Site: brandenburg
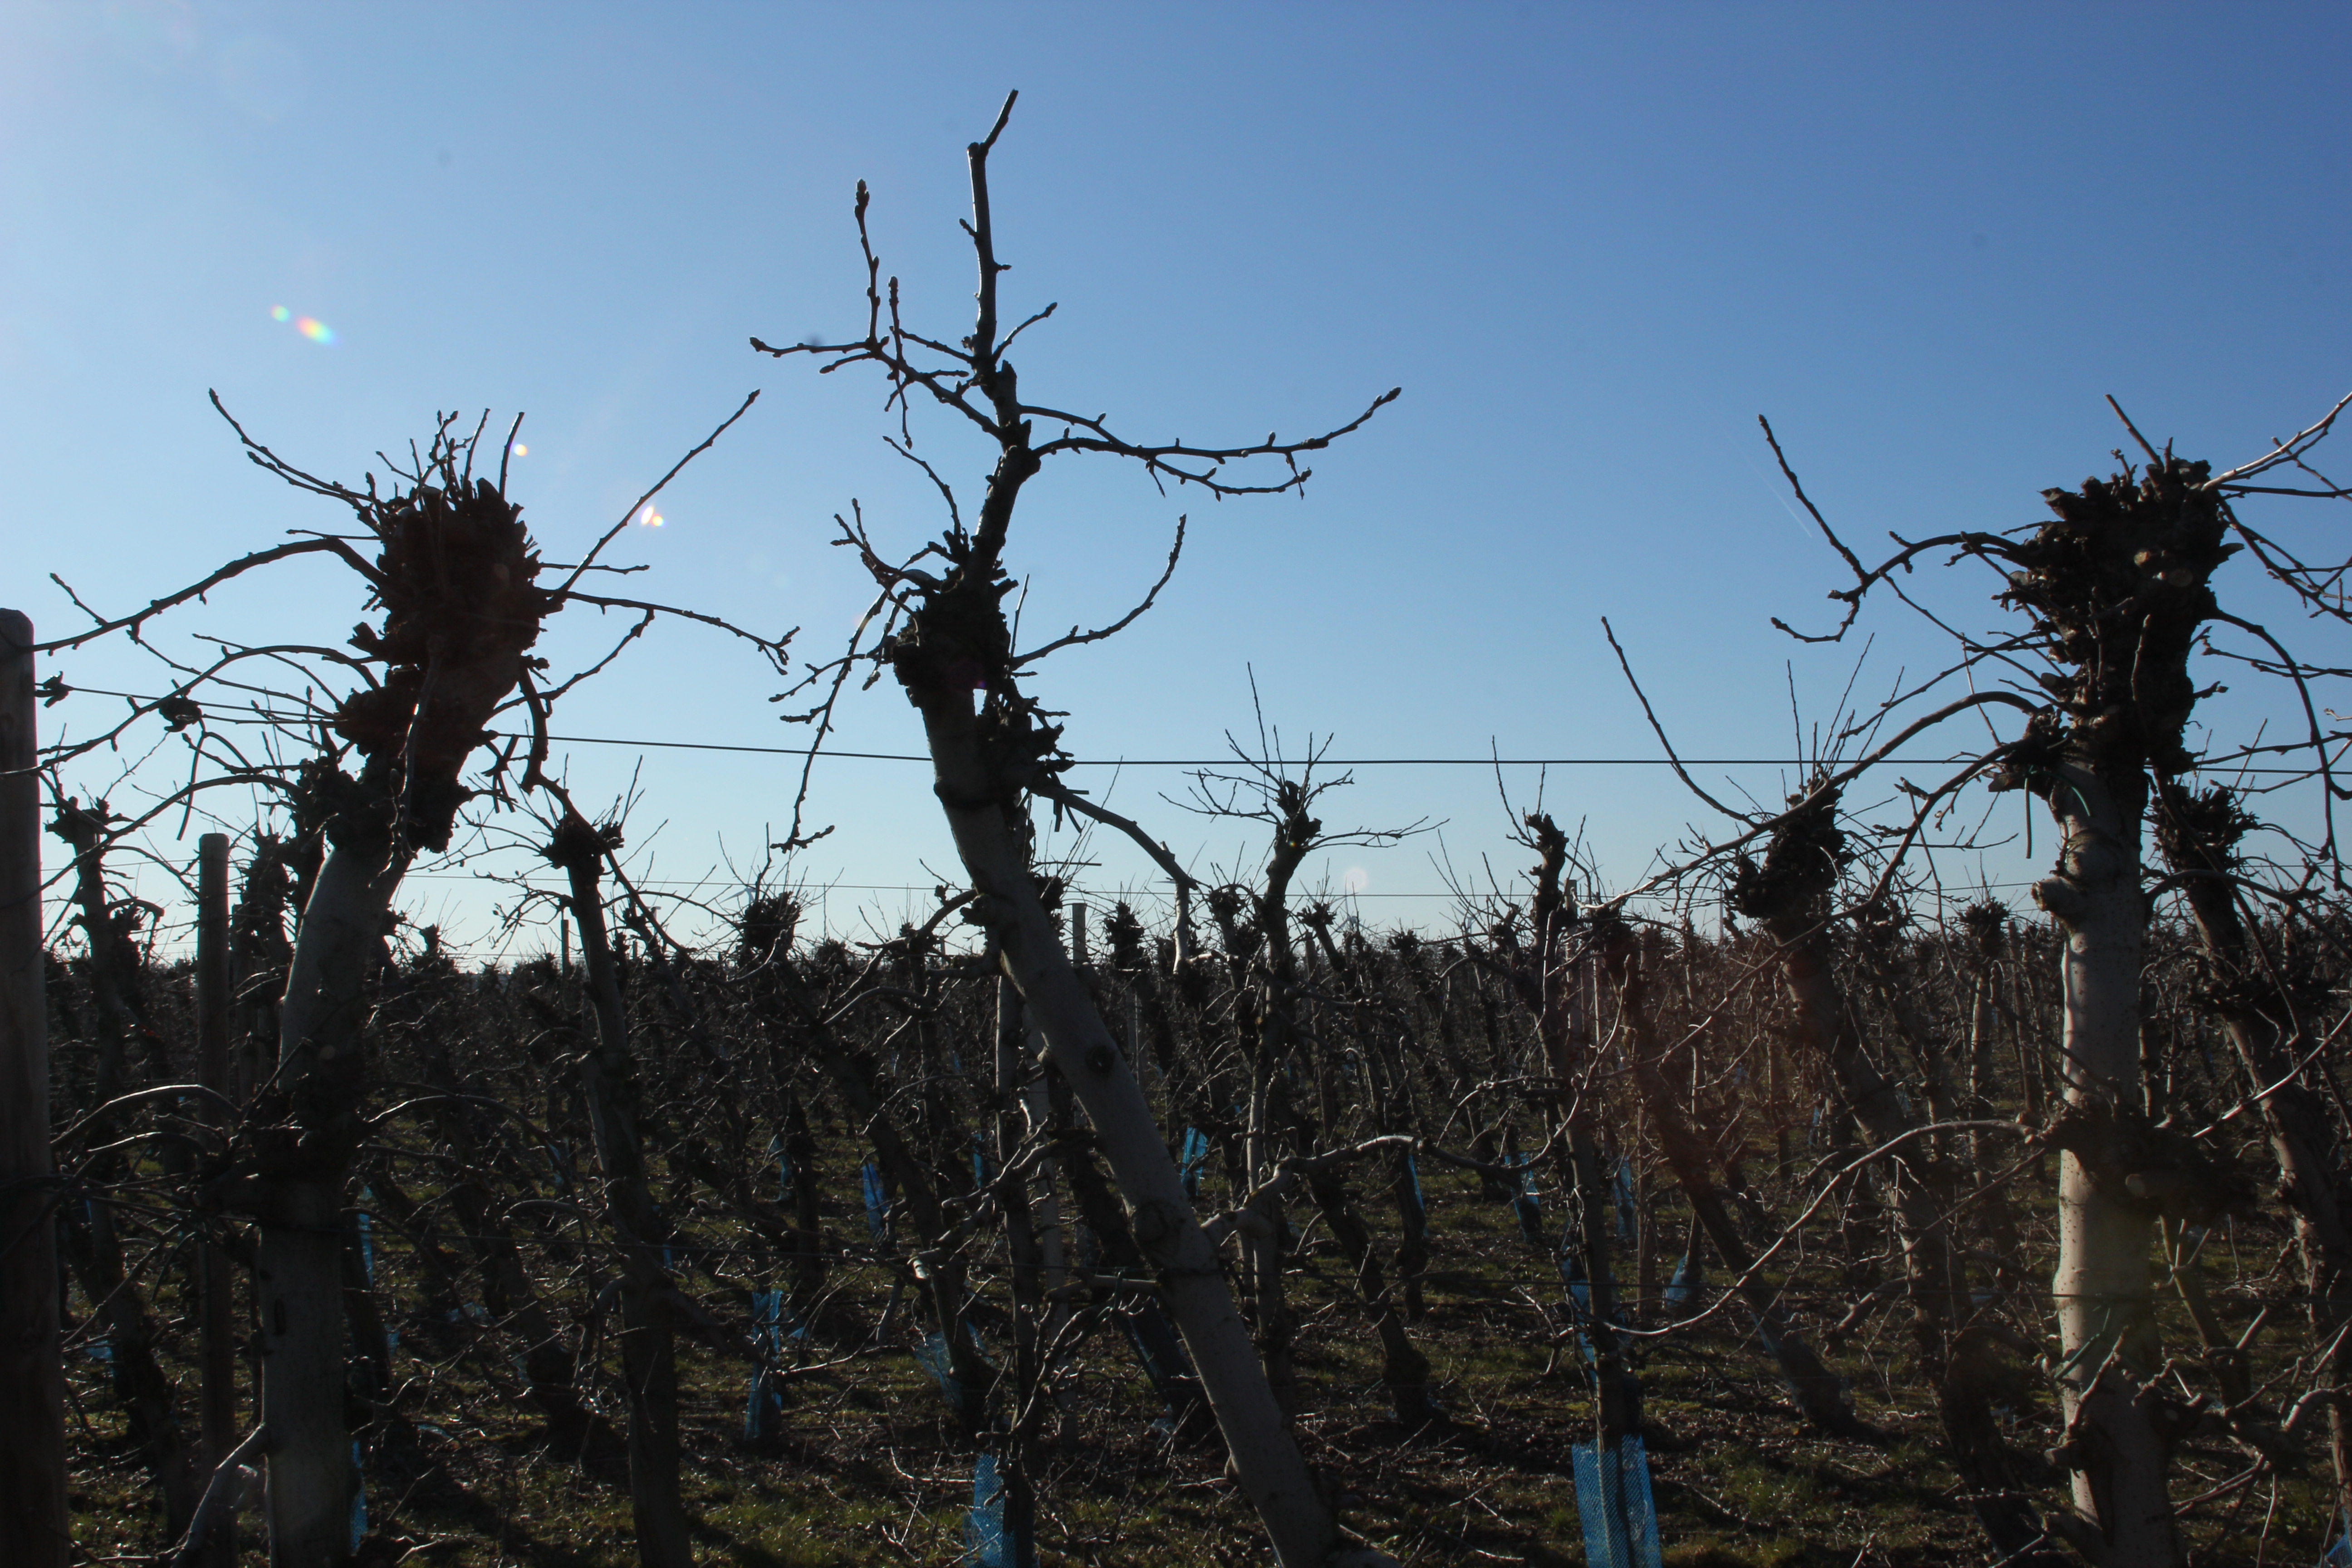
Growth stage (BBCH 03): Bud development